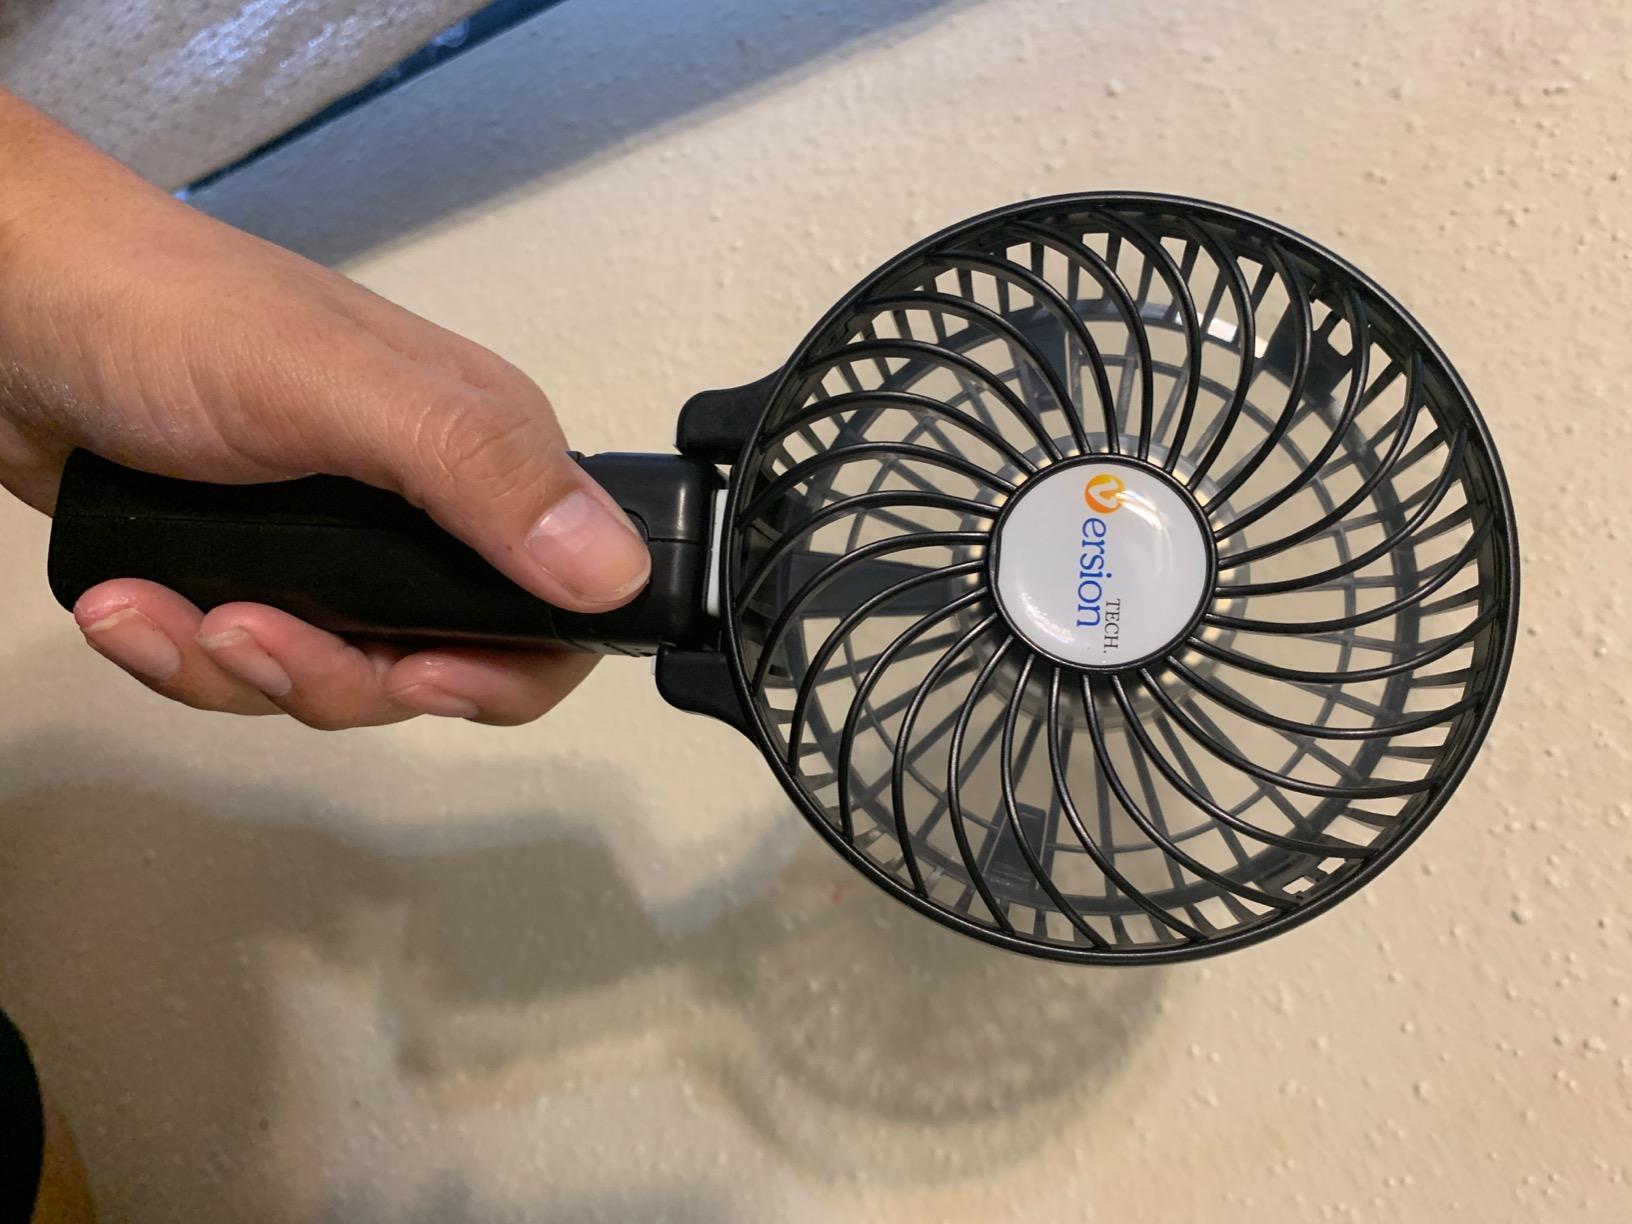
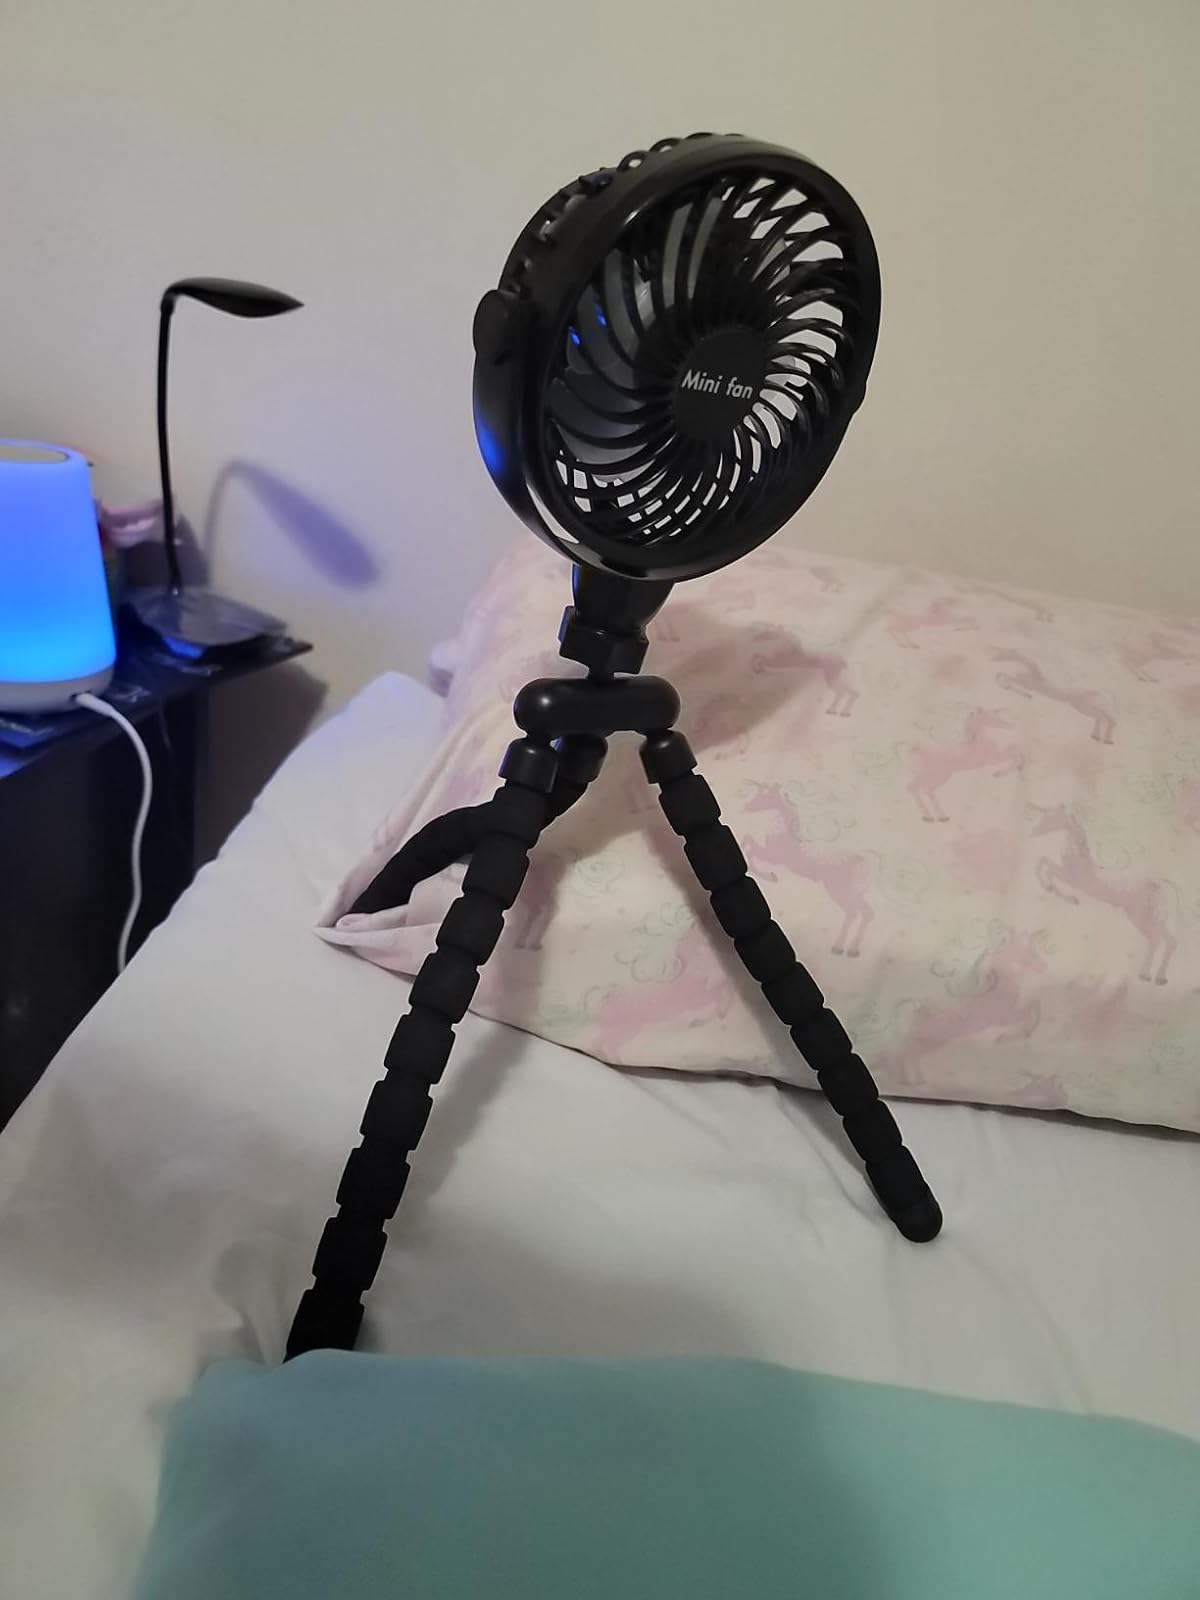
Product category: fan
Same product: no